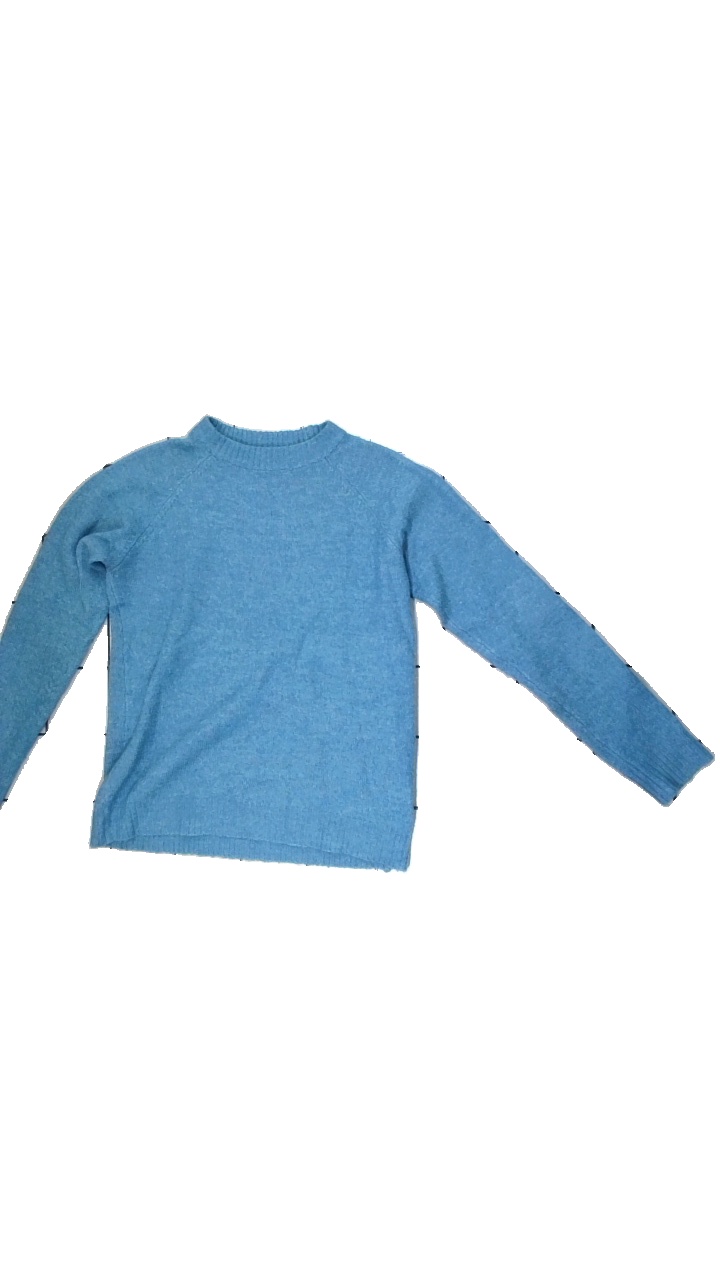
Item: Sweater (Ladies)
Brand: Lager 157
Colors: Blue
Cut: C-collar, Regular
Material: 82%acrylic 18%polyester
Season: Spring
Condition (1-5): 3
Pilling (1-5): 2
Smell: Major
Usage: Export
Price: <50